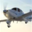
Label: airplane